Concord, New Hampshire

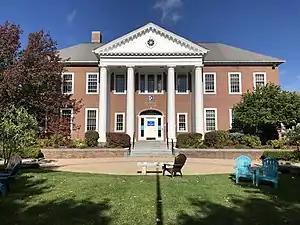
UNH Franklin Pierce School of Law

The New Hampshire State House, designed by architect Stuart Park and constructed between 1815 and 1818, is the oldest state house in which the legislature meets in its original chambers. The building was remodeled in 1866, and the third story and west wing were added in 1910.